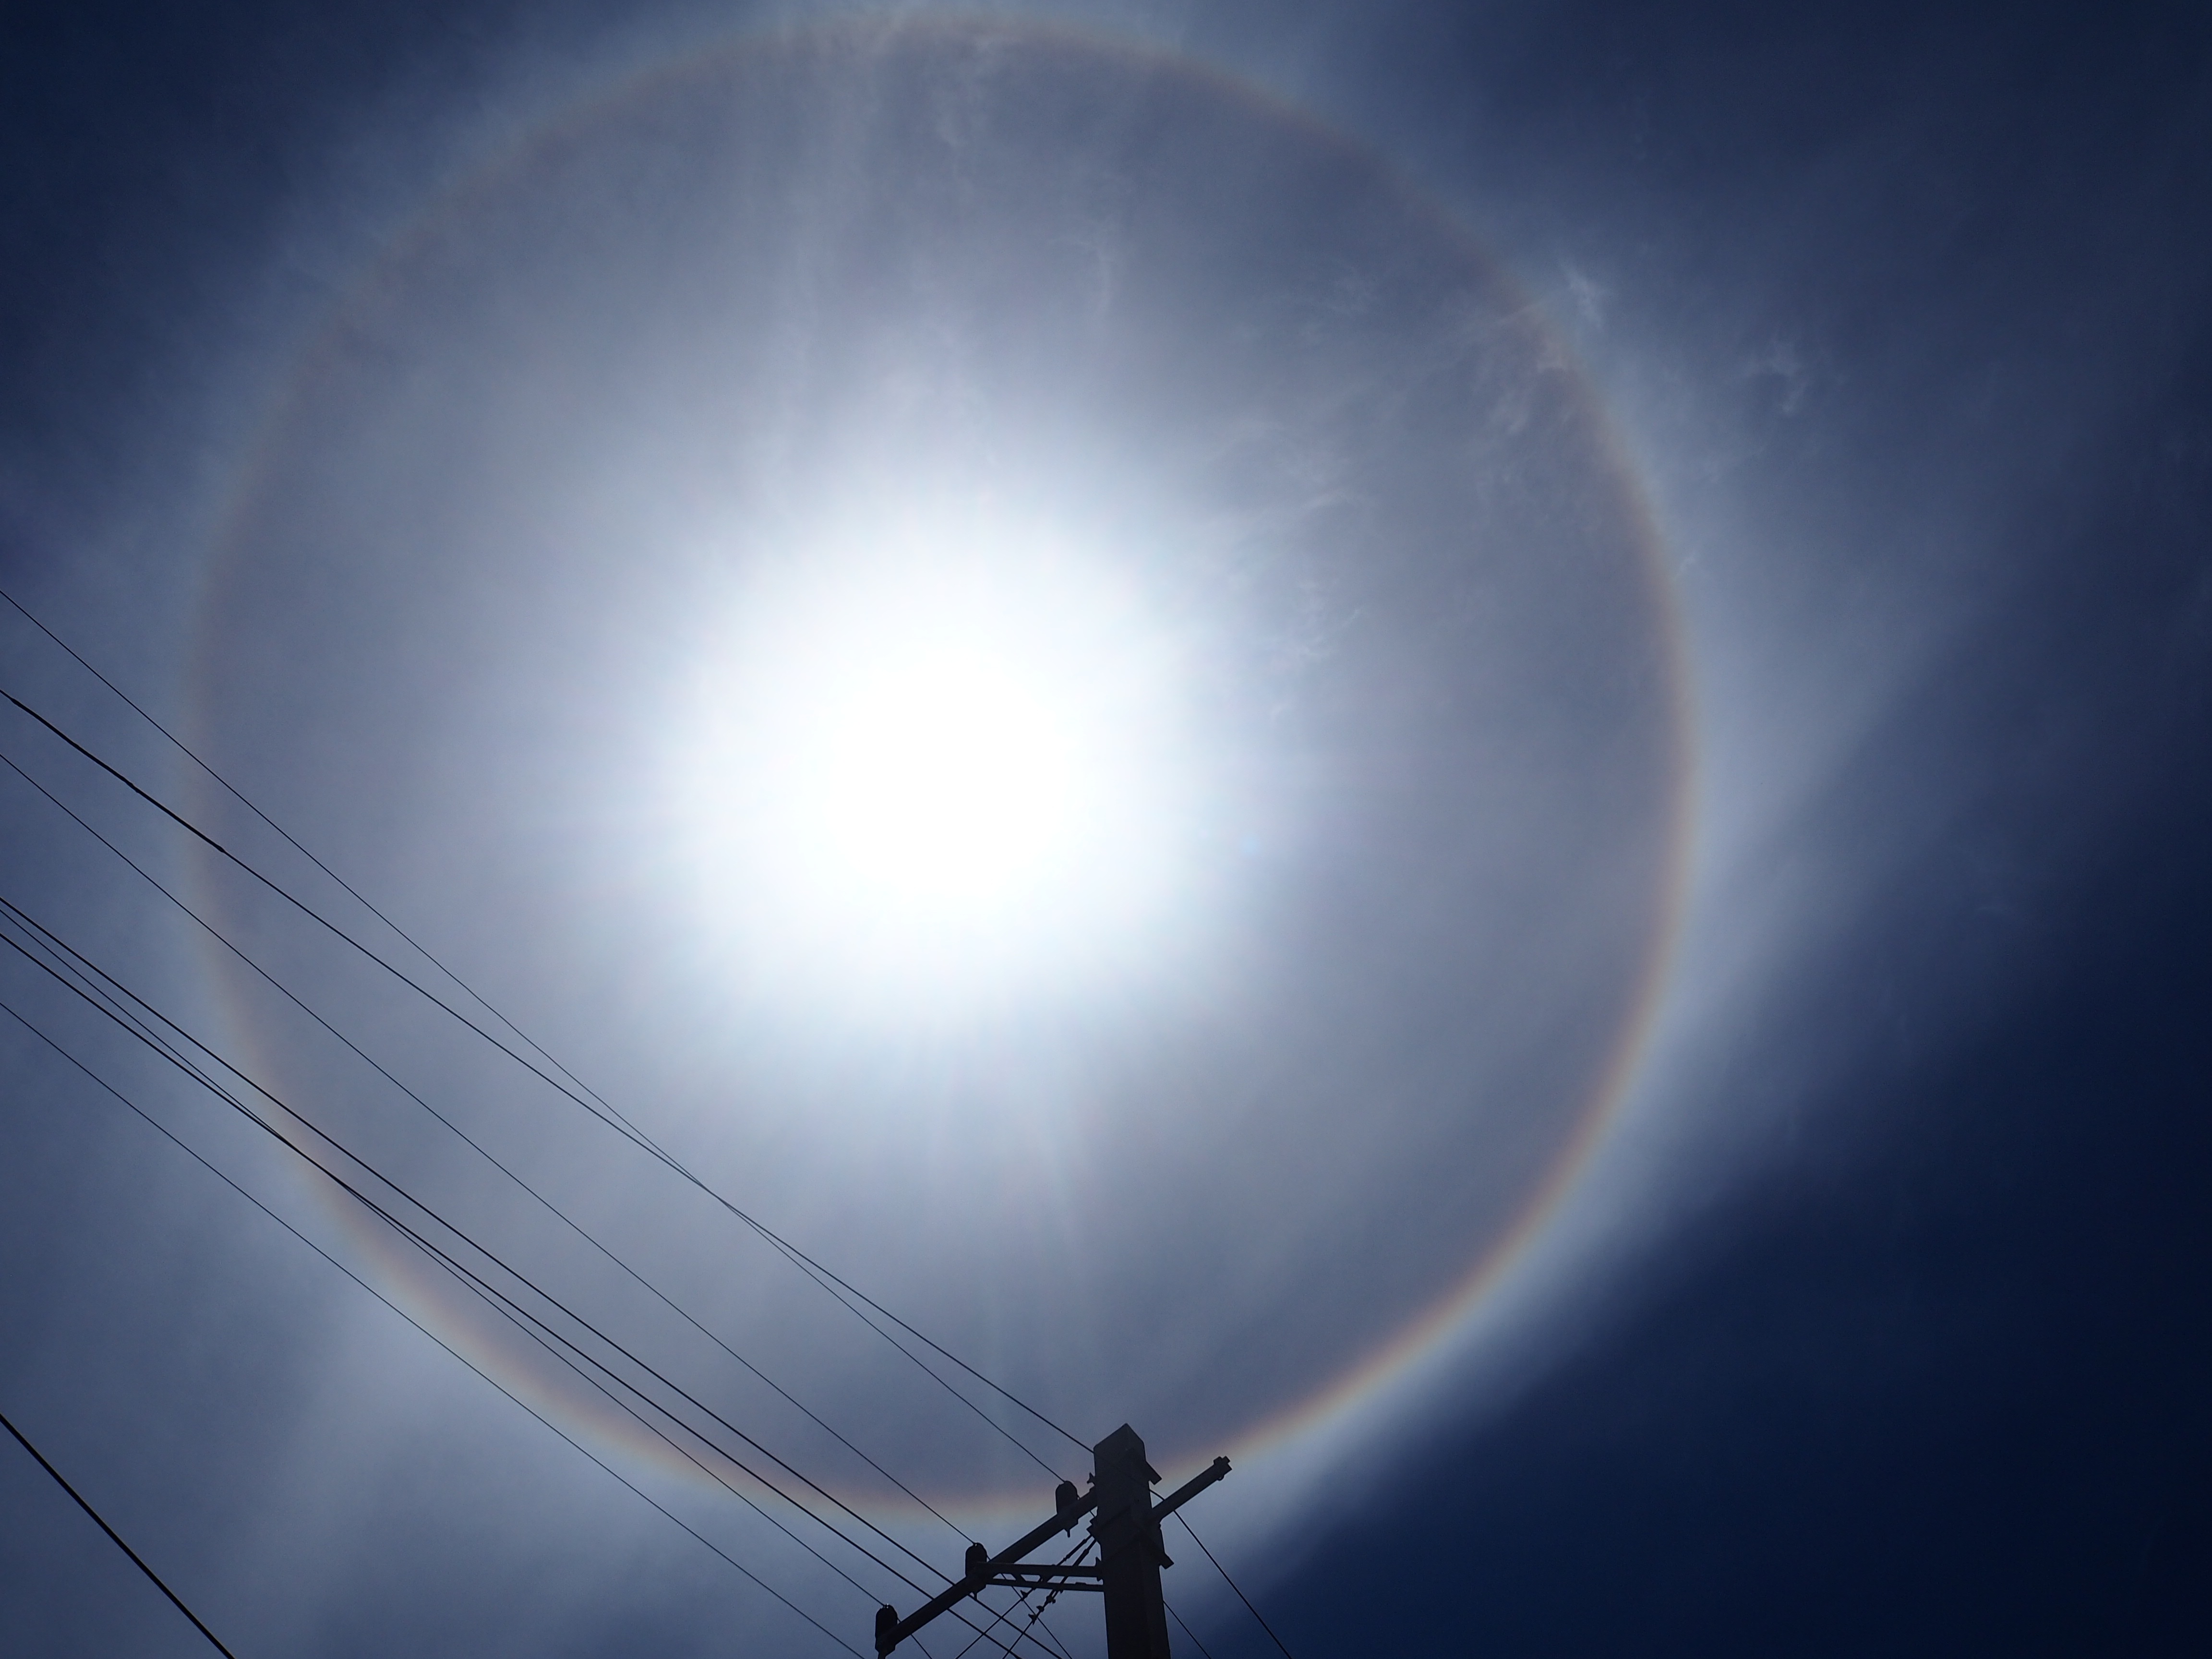
light, cloud, sky, sun, sunlight, atmosphere, moon, full moon, moonlight, circle, outer space, astronomy, astronomical object, atmosphere of earth